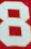
Number: 8